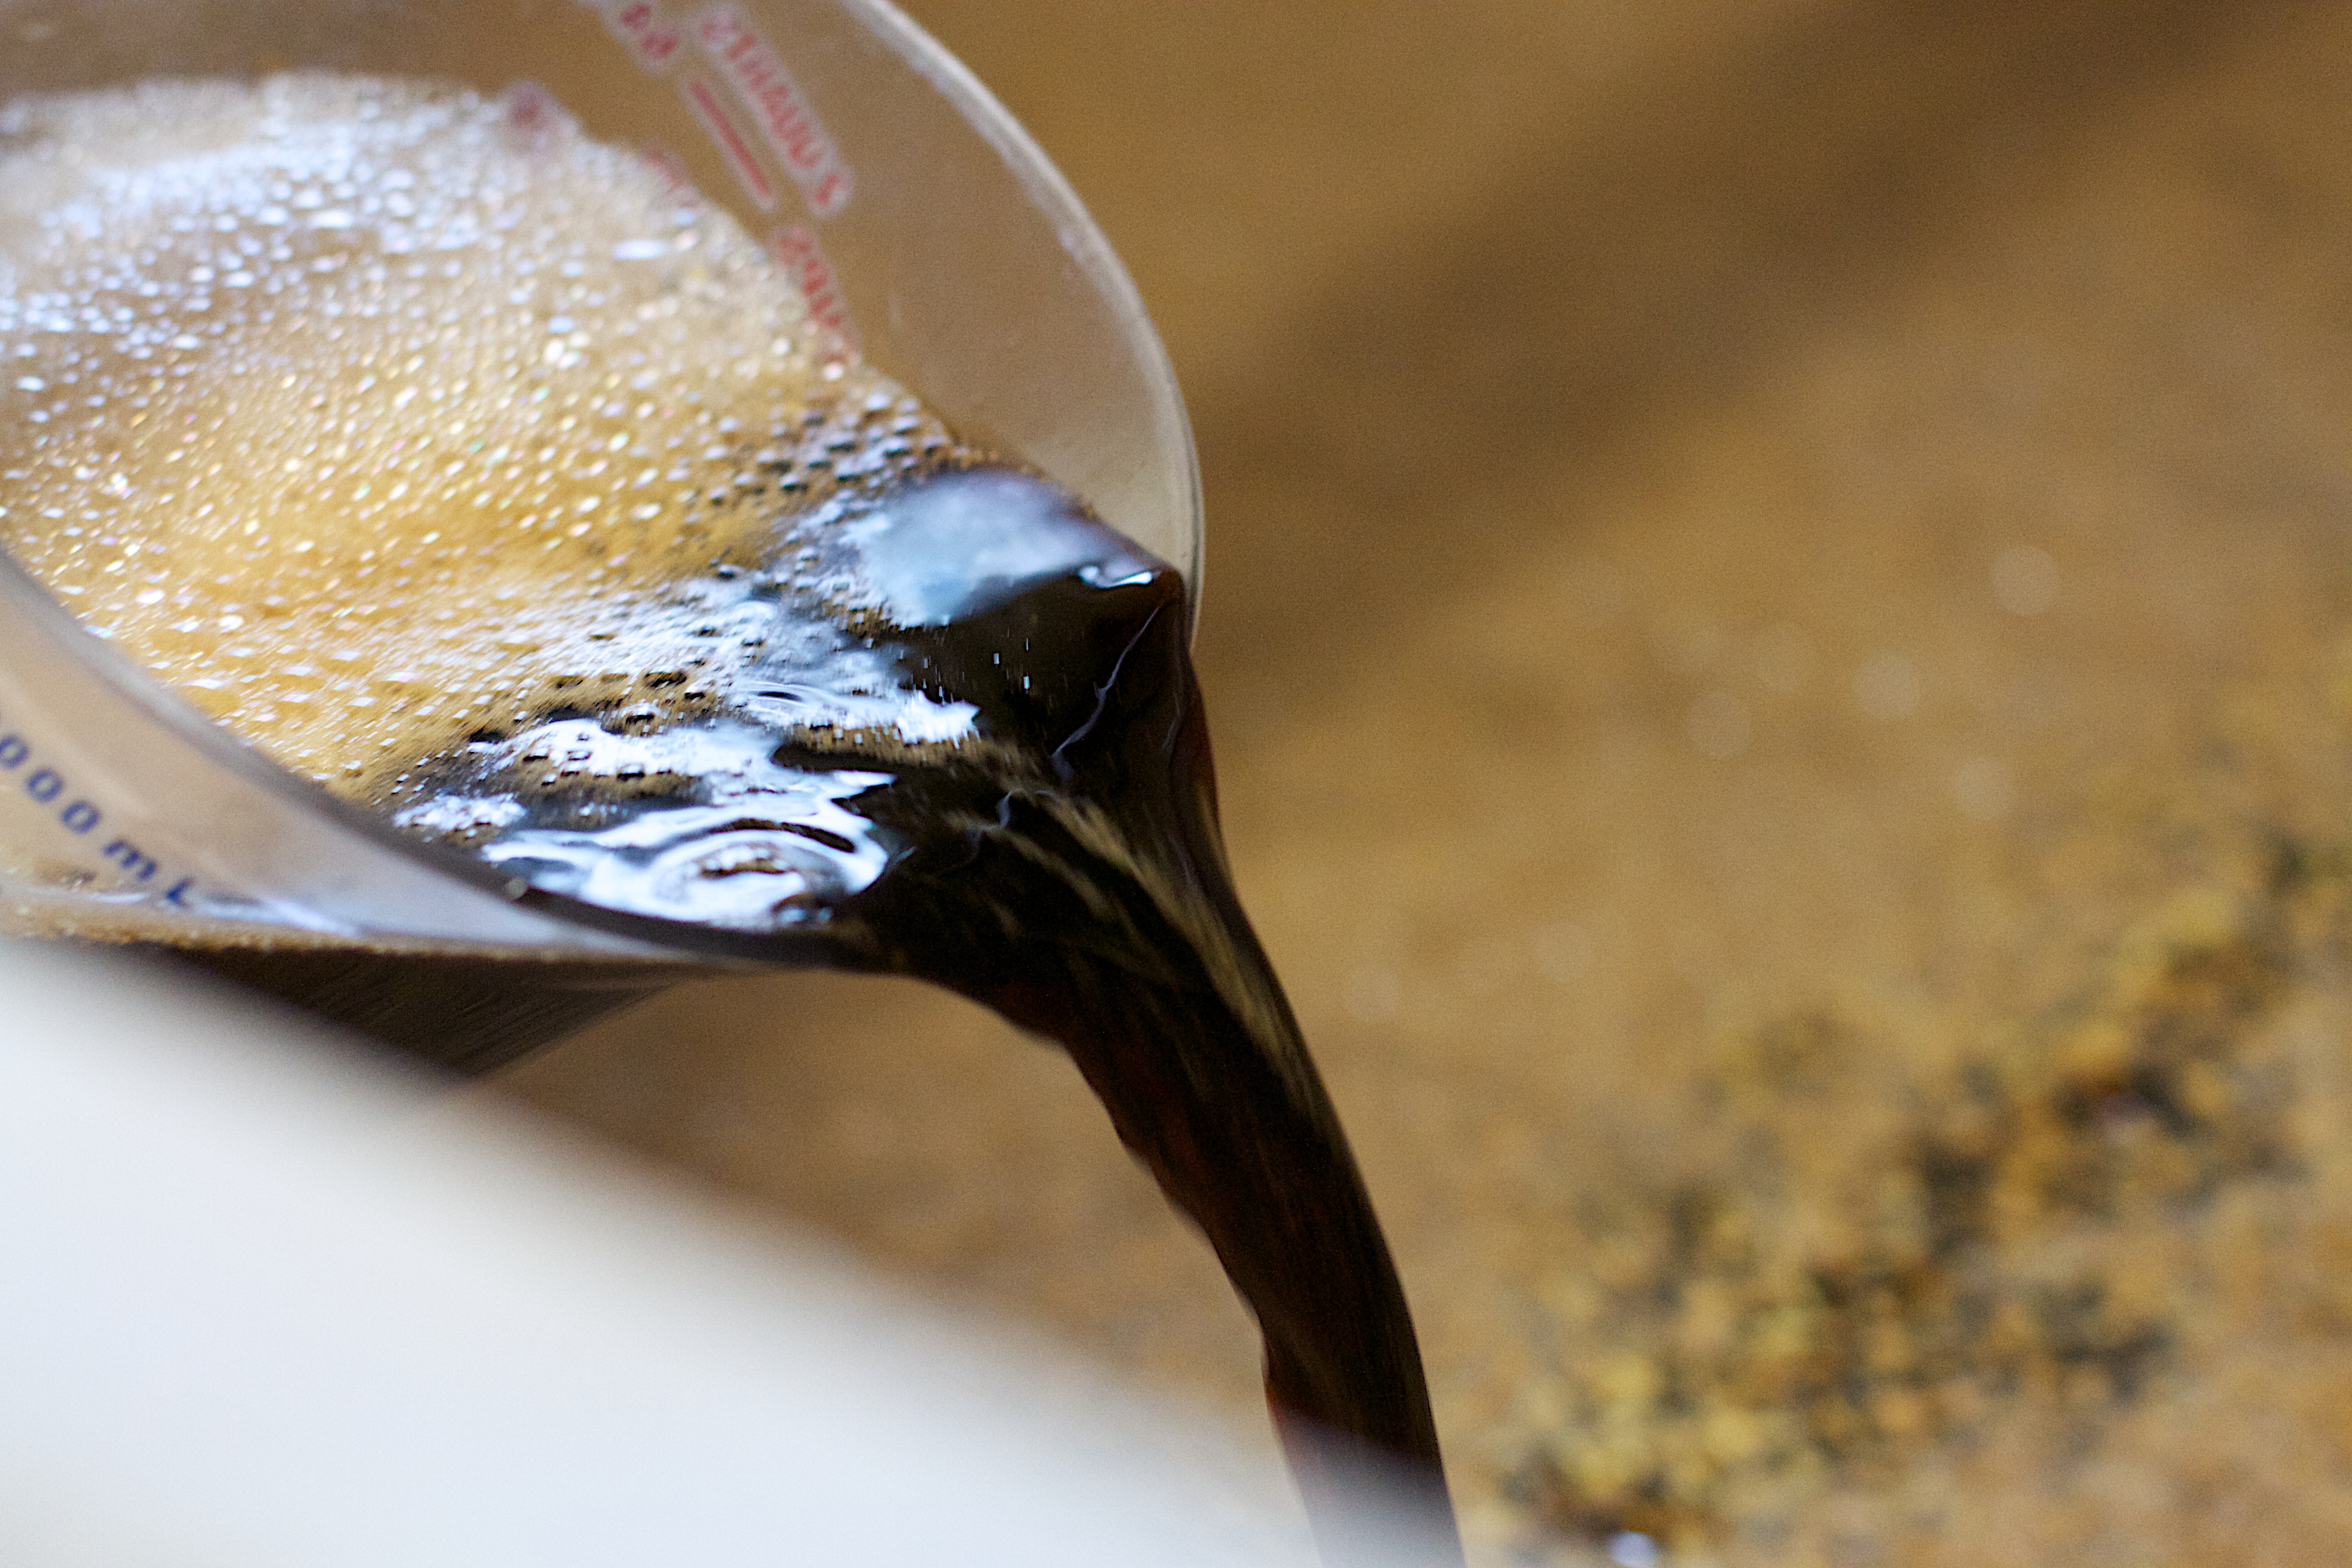
plant, food, produce, drink, beer, close up, coconut, thatbrewery, macro photography, flavor, flowering plant